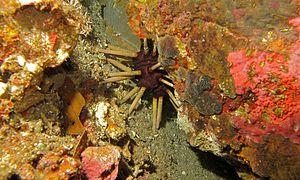
L'oursin impérial est une espèce d'oursin de la famille des cidaridae et du genre Phyllacanthus. On l'appelle aussi « oursin baguette » et improprement « oursin crayon ».